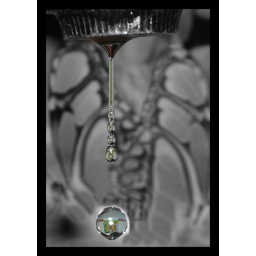
If you view this LARGE, you can see 2 green butterflies in the water drop.